White Plains, New York

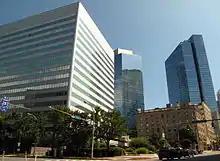
New York Power Authority and Main Street

After World War II, White Plains' downtown area developed into a shopping district featuring branches of many famous New York-based department and specialty stores. Some of these retail locations were the first large-scale suburban stores built in the United States. In 1949, Macy's launched a grand White Plains store on Main Street across from City Hall. Other prestigious stores followed, such as B. Altman and Company, Rogers Peet, Saks Fifth Avenue, Lord & Taylor, Alexander's, Wallachs, and a short-lived branch of Bergdorf Goodman, which was converted to sister chain Neiman Marcus in 1981. Construction of nearby parkways and expressways in the 1940s through the 1970s brought shoppers from elsewhere.